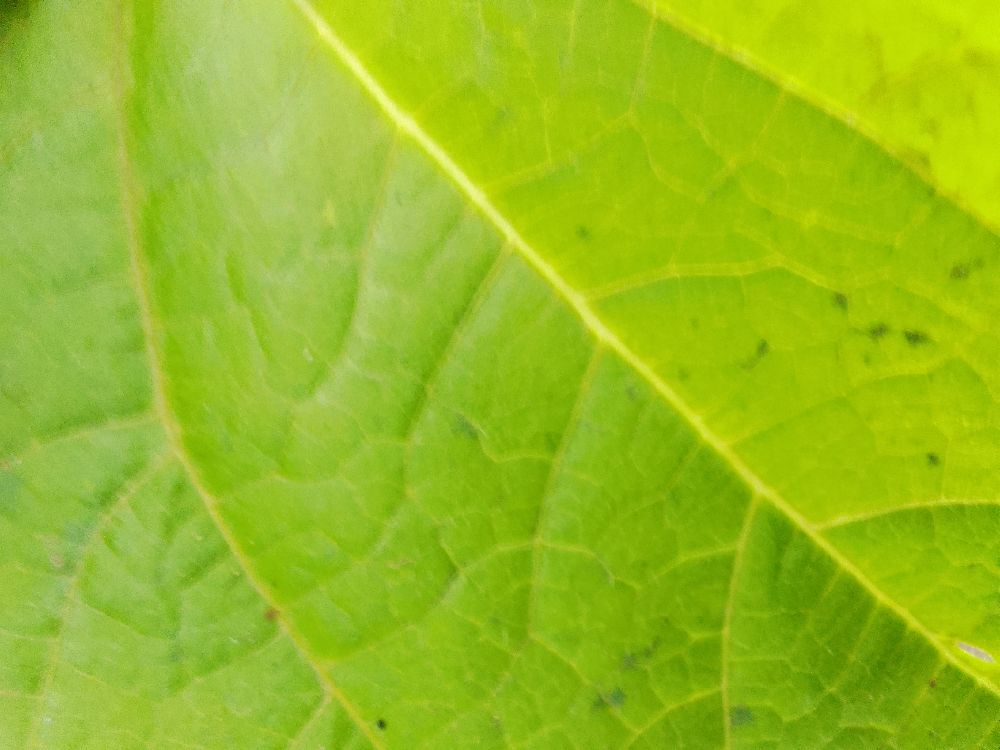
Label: healthy